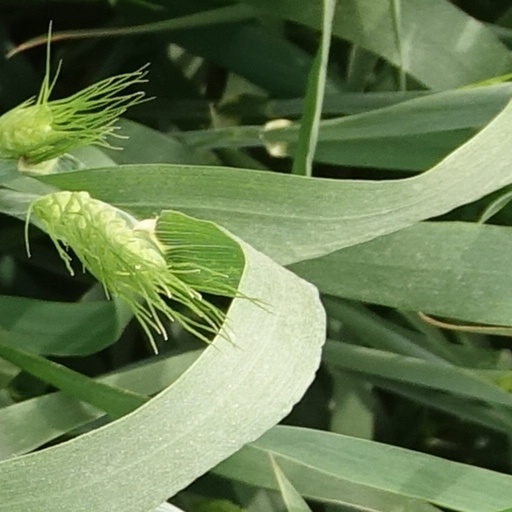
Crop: wheat